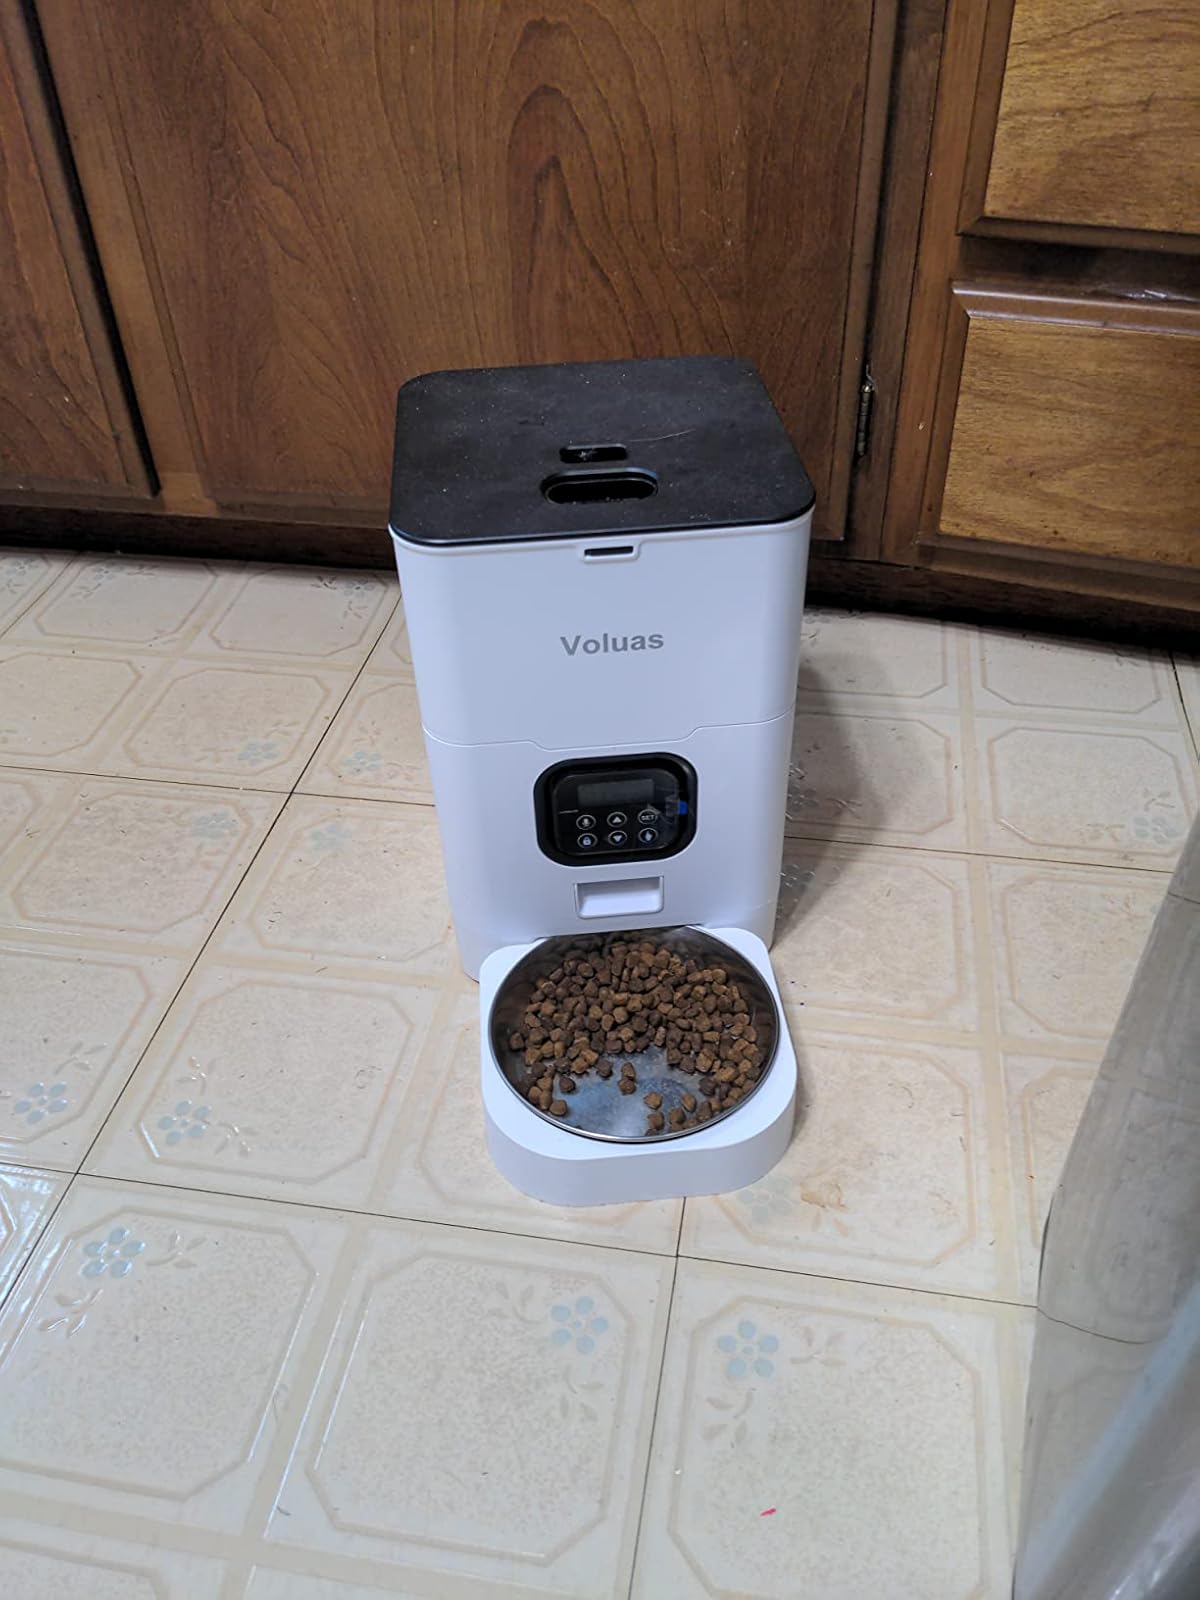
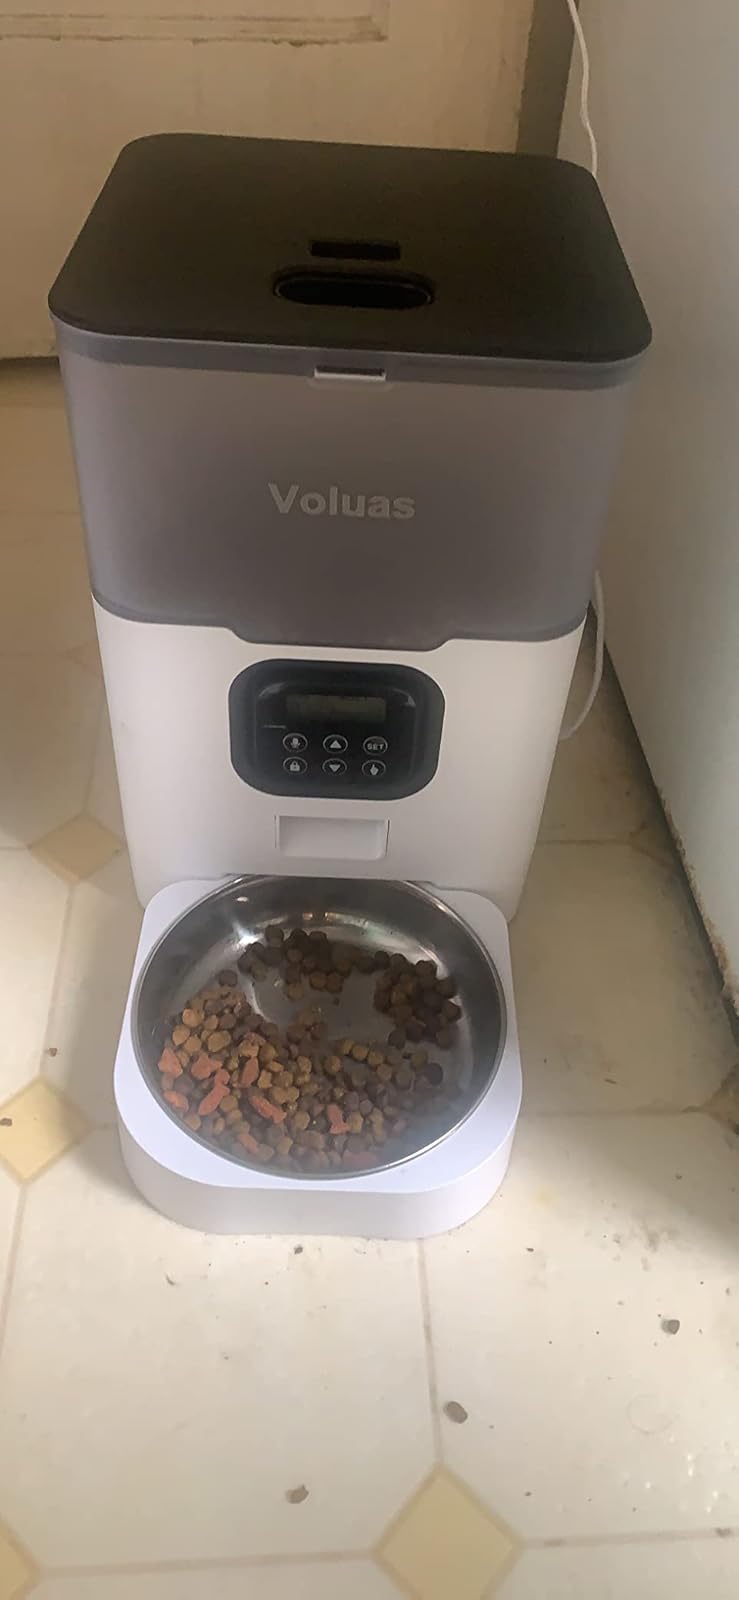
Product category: items_feeder
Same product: no